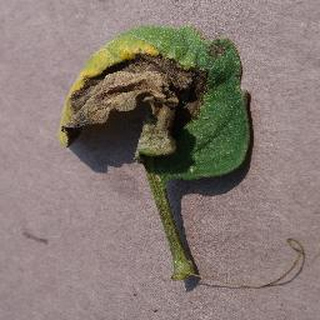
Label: tomato_late_blight